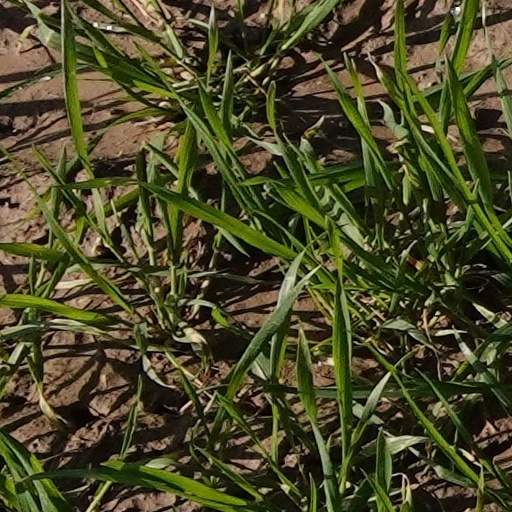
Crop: wheat